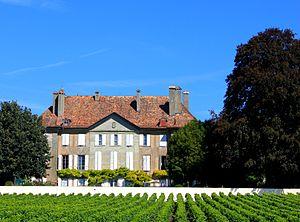
Suisse, canton de Vaud, Saint-Saphorin-sur-Morges, Château de Mestral.
Cette liste présente les biens culturels d'importance nationale dans le canton de Vaud. Cette liste correspond à l'édition 2009 de l'Inventaire Suisse des biens culturels d'importance nationale pour le canton de Vaud. Il est trié par commune et inclus : 186 bâtiments séparés, 46 collections, 32 sites archéologiques et deux cas particuliers.